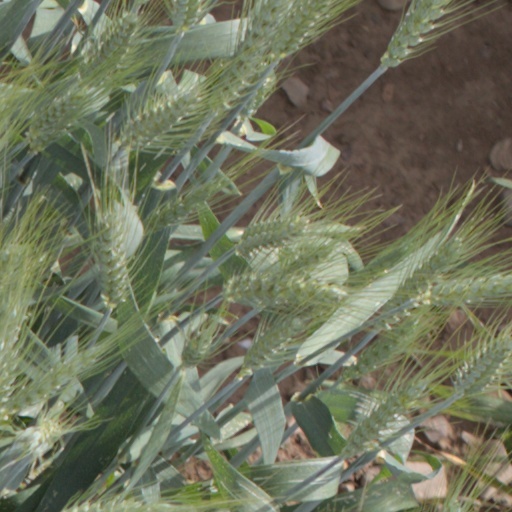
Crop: wheat